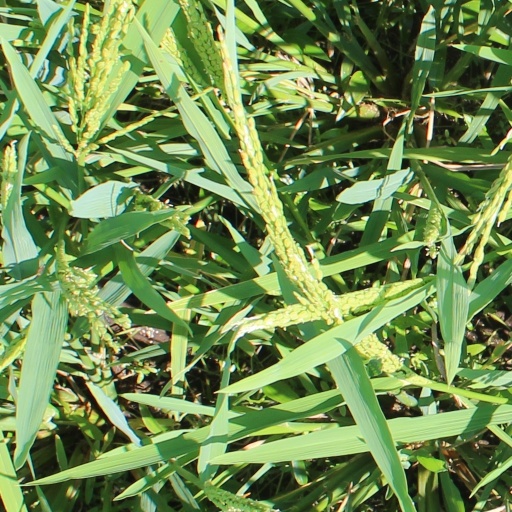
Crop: rice